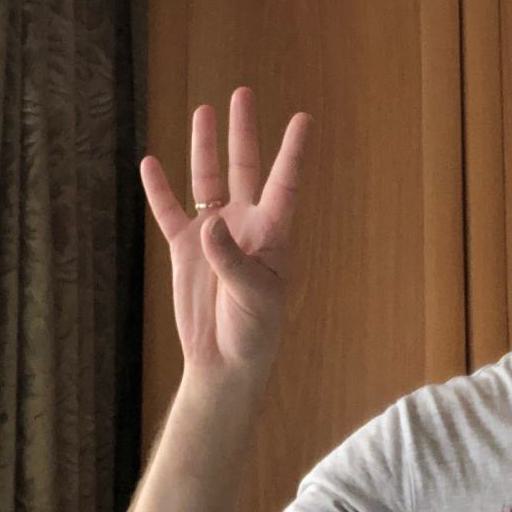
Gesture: four